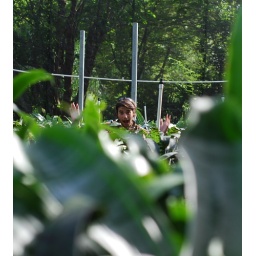
Adam gets lost in the green house